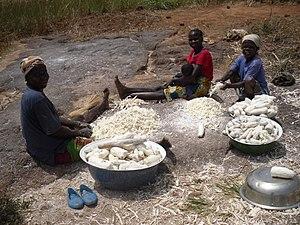
Transformation manioc This is an image of Cultural Fashion or Adornment from Central African Republic